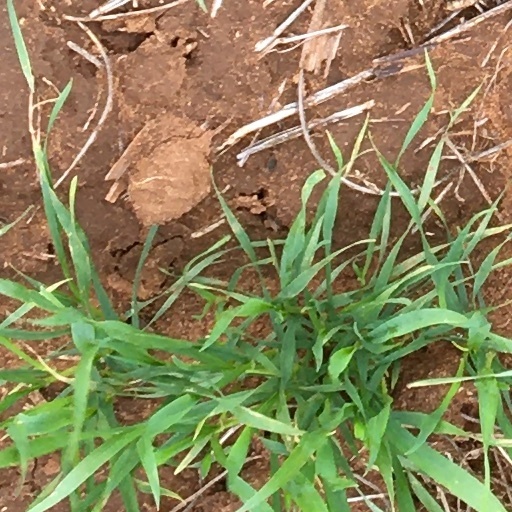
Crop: wheat